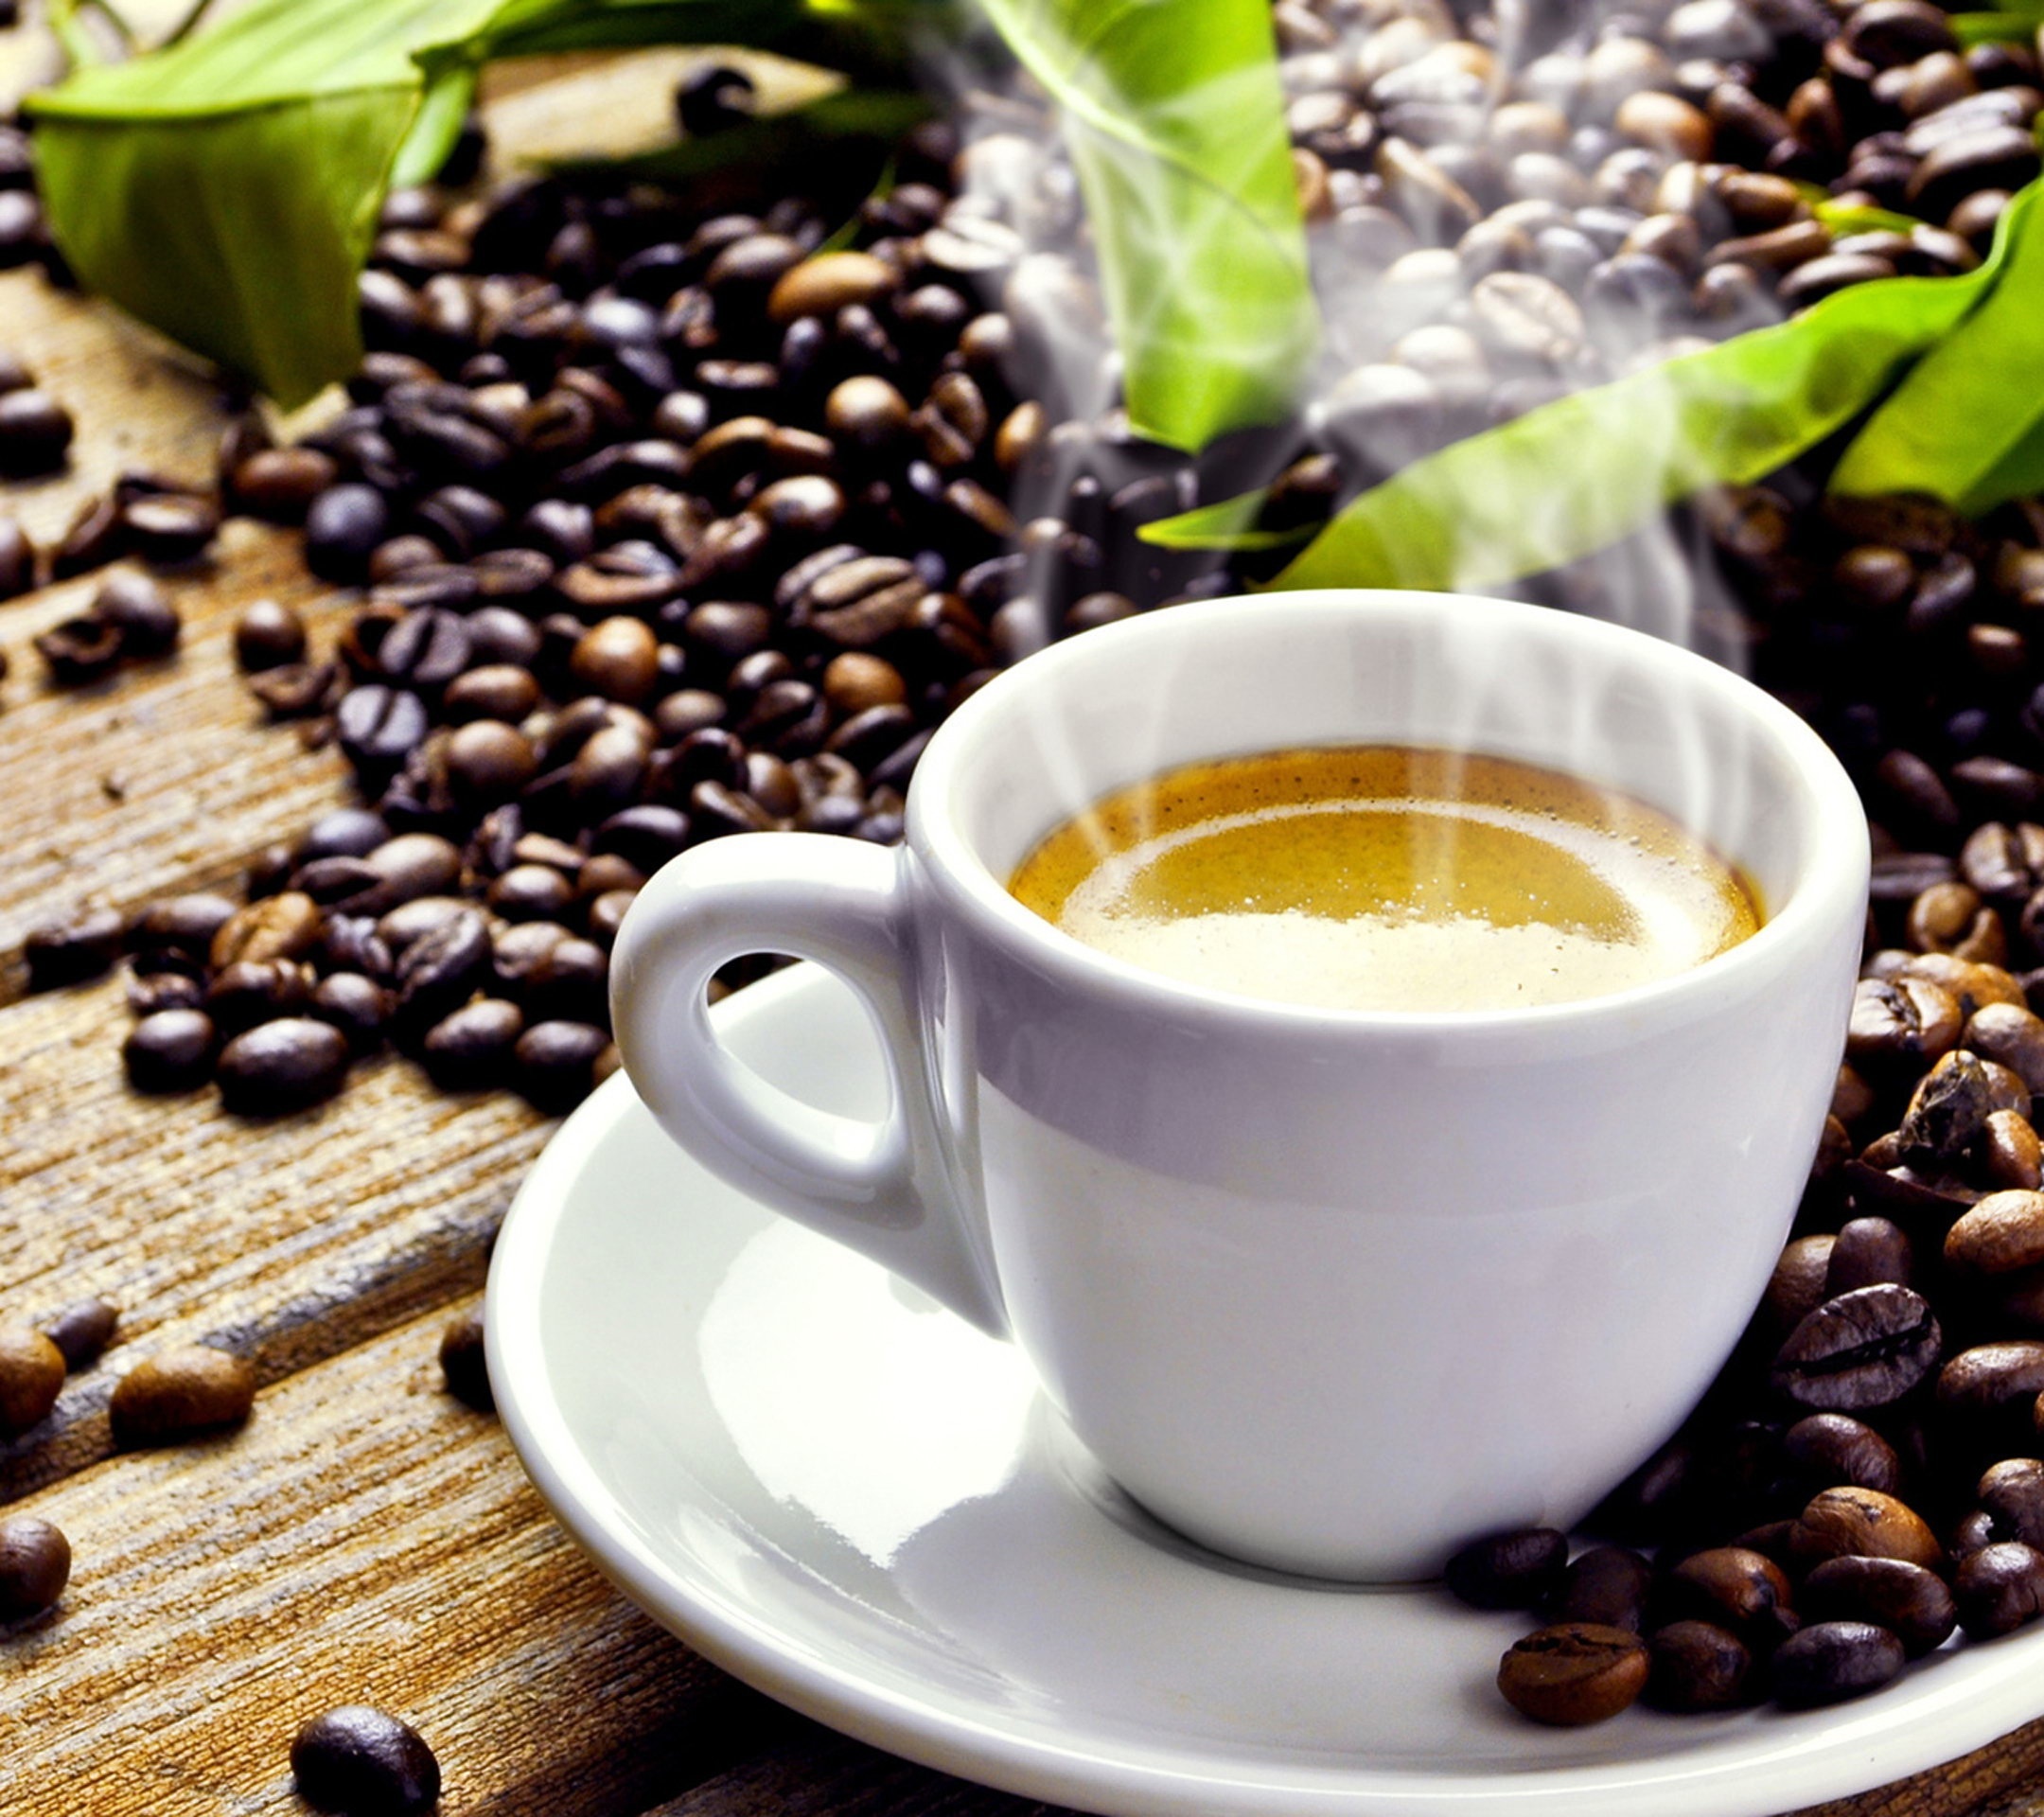
cafe, coffee shop, coffee, steam, restaurant, aroma, cup, cappuccino, food, produce, saucer, fresh, beverage, drink, breakfast, milk, espresso, mug, coffee cup, energy, wooden table, caffeine, sugar, cups, hot, tables, drinks, cafeteria, coffee break, green leaves, coffee beans, morning tea, mornings, coffee cups, cupof coffee, masala chai